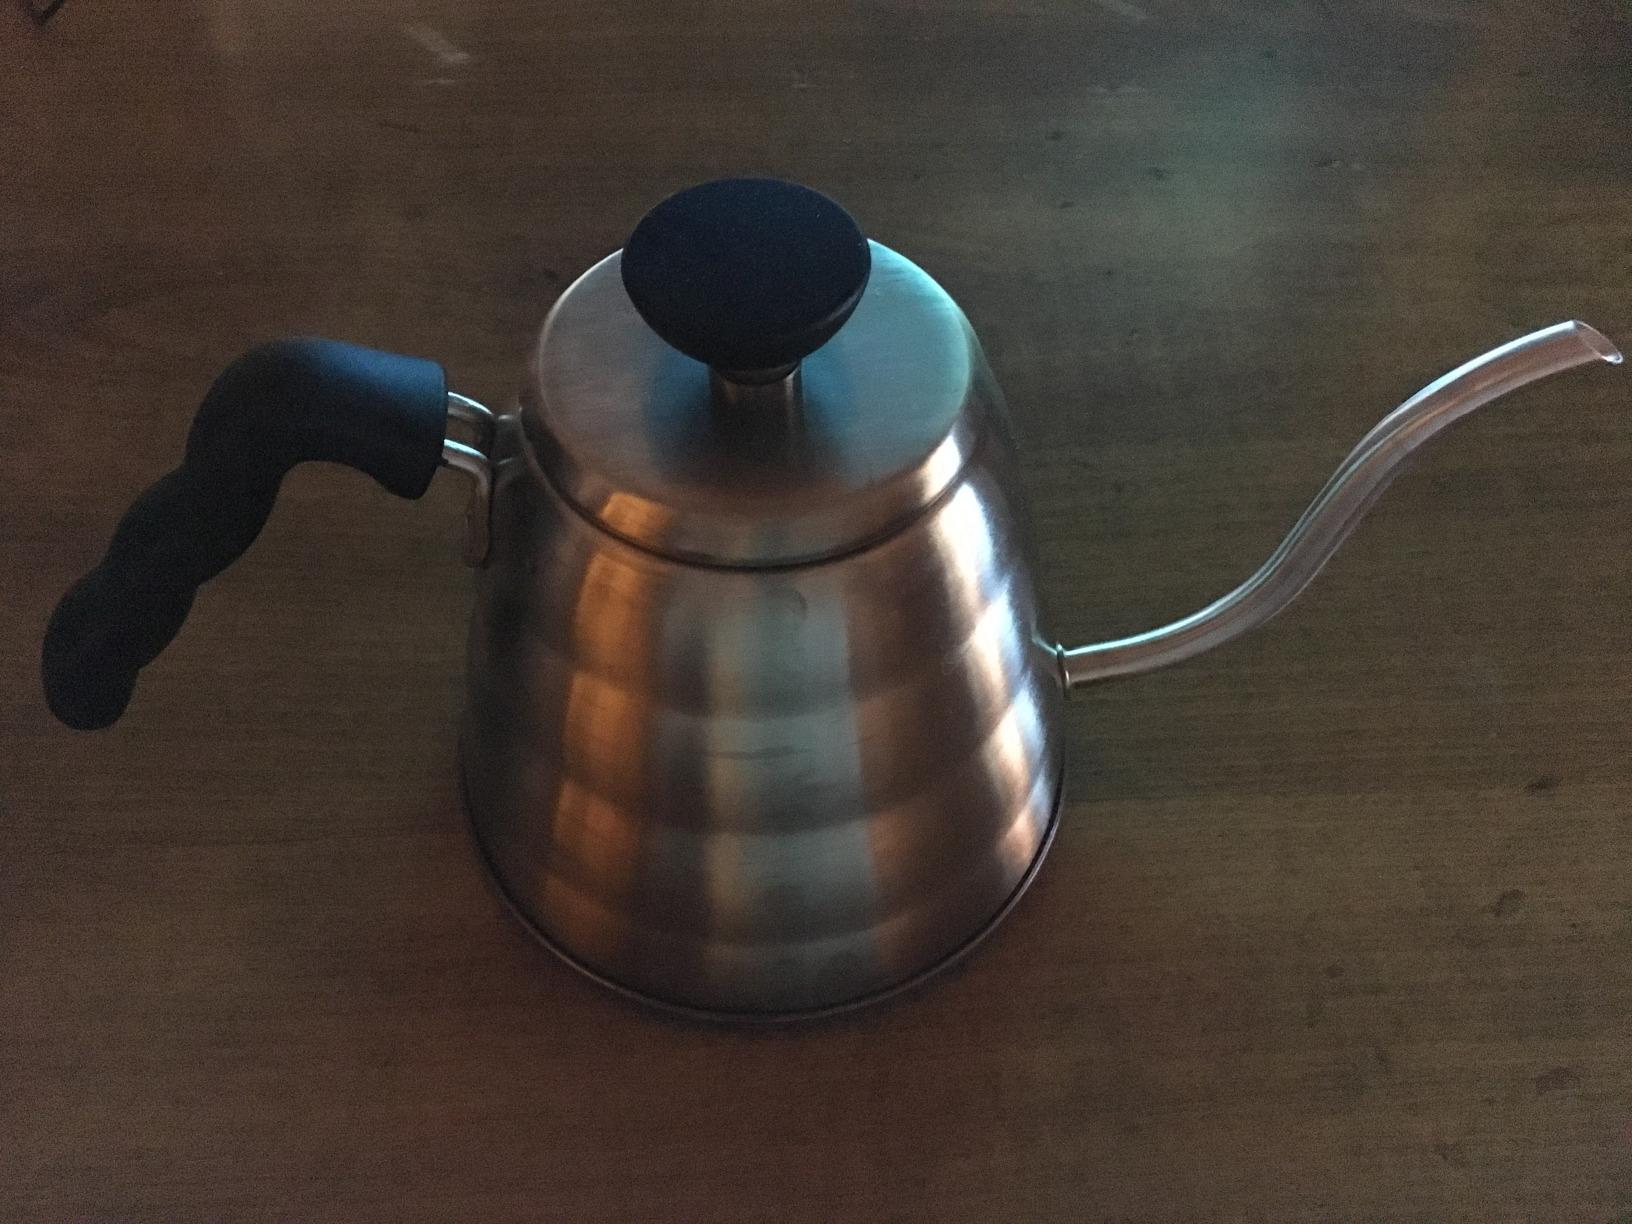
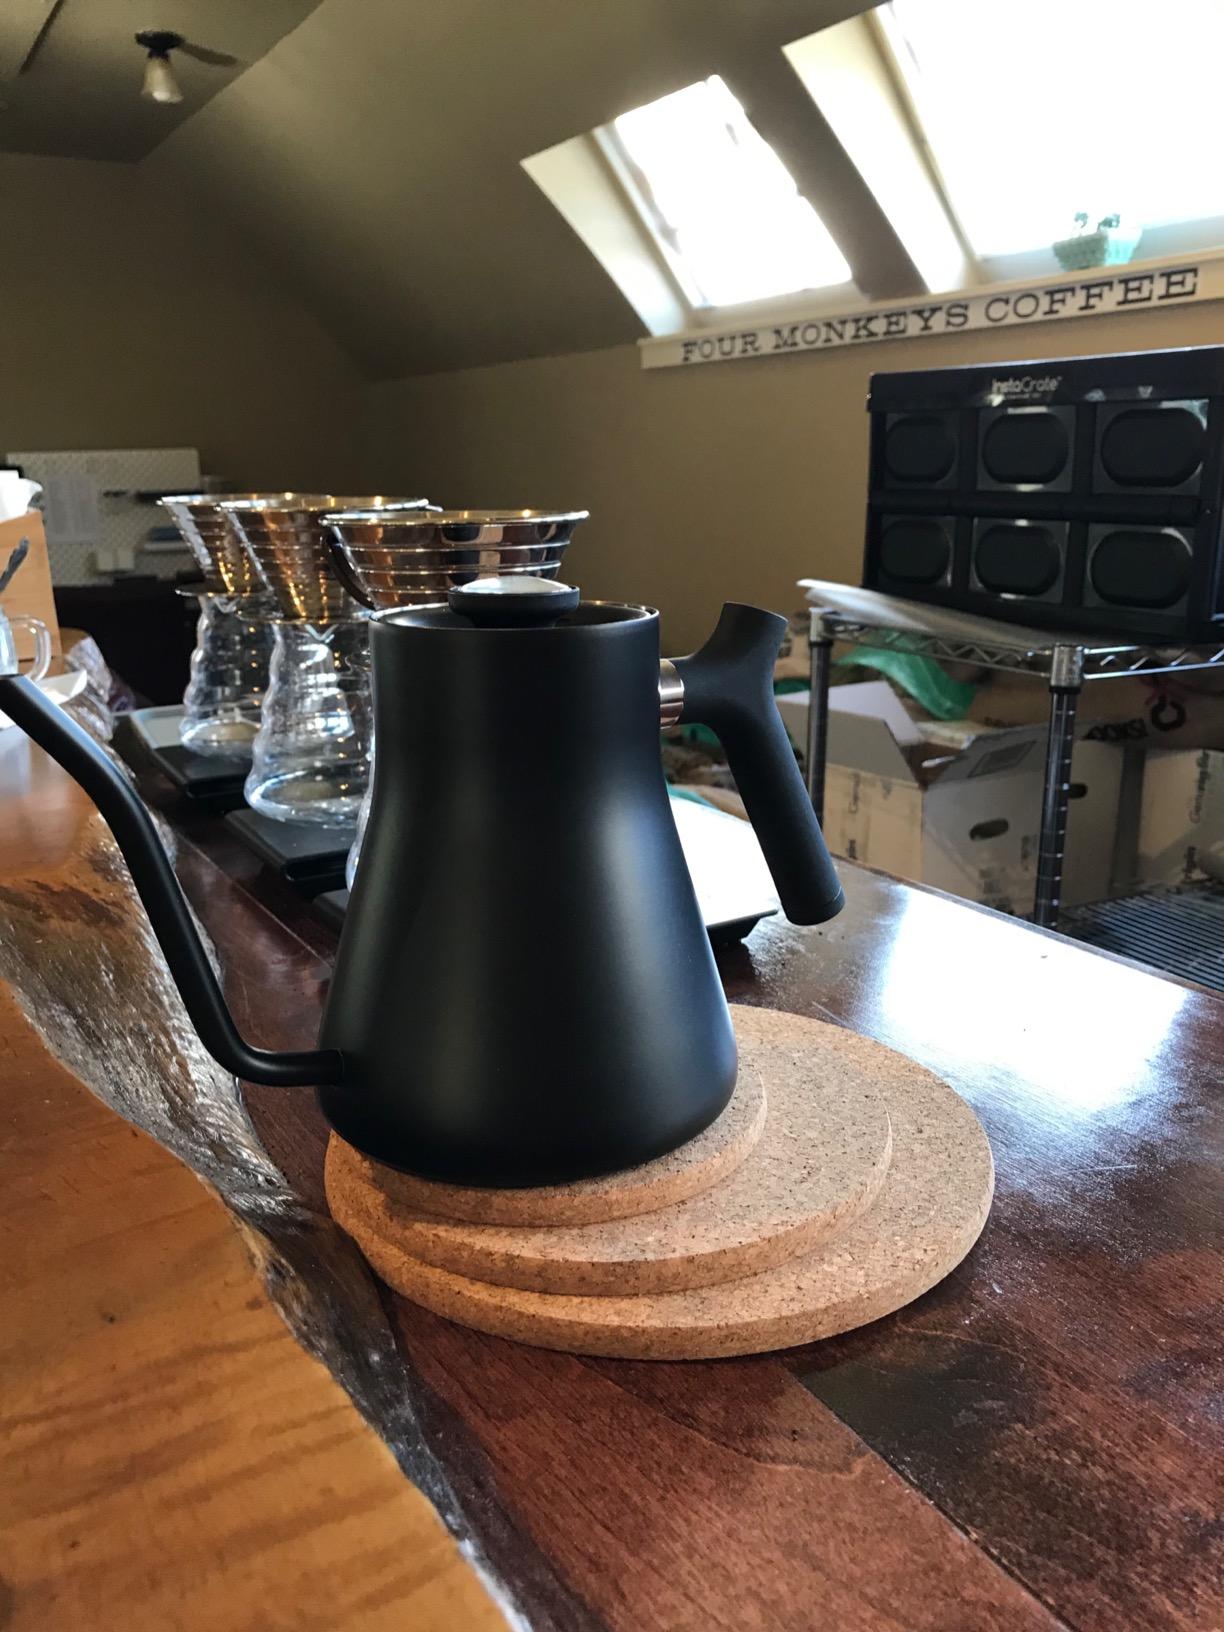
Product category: items_kettle
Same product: no